Matthew Galajda

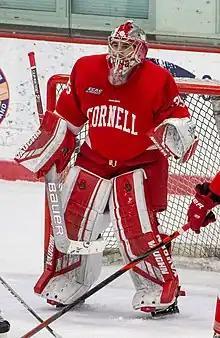
At Cornell in 2020

Galajda joined Cornell for his freshman season in 2017 while majoring in financial real-estate planning. Upon joining team, Galajda immediately became the team's starter over senior Hayden Stewart. During his first 11 games as the starter, Galajda became the second goaltender in program history to record three shutouts in his freshman season. By February, Galajda had recorded six shutouts for sole possession of the school's rookie shutout record and was named the NCAA Rookie of the Month. As the Big Red qualified for the ECAC Hockey Tournament, Galajda received the ECAC Hockey Rookie of the Year Award and was named the only goaltender on the All-ECAC First-Team and All-Rookie Team. After he helped Big Red sweep Quinnipiac University in the tournament quarterfinal series, Galajda became the first Cornell freshman to win the Ken Dryden Award and be named one of 10 finalists for the Hobey Baker Award. Although he remained undrafted, Galajda was invited to the Calgary Flames' Development Camp in July.